Question 7

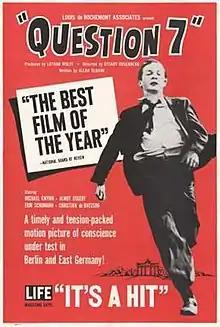

Question 7 is a 1961 American-West German film directed by Stuart Rosenberg and starring Michael Gwynn, Margaret Jahnen and Christian de Bresson. It won the National Board of Review Award for Best Film. It was also entered into the 11th Berlin International Film Festival.